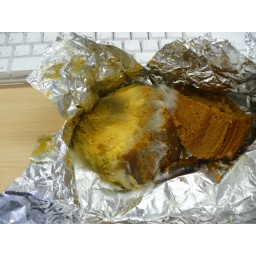
What I found in my desk drawer after a 3 week break from work